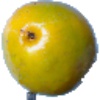
Label: Maracuja 1